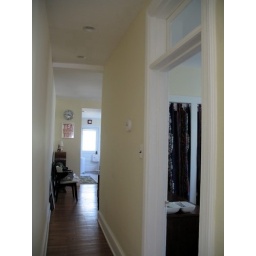
view of the kitchen down the hallway... so far i haven't made much use of the transom window over the bedroom door.